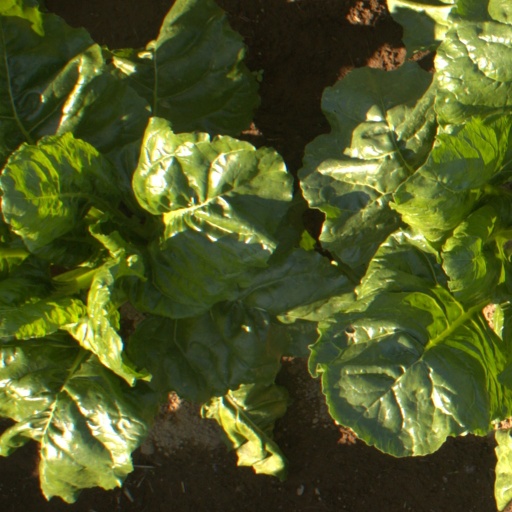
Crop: sugar beet